Decatur Memorial Hospital

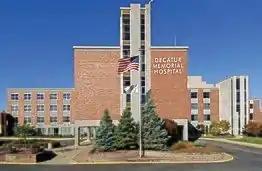
A picture of Decatur Memorial Hospital

Decatur Memorial Hospital (DMH), is a Decatur, Illinois affiliate of Memorial Medical Center (Springfield, Illinois) and is a 300-bed, not-for-profit, community hospital founded in 1916. DMH has more than 2,300 employees and 300 physicians. It is a designated Level II Trauma Center. On October 1, 2019, a merger with Memorial Medical Systems of Springfield was announced with Memorial Medical Center listed as the "parent company" in the Decatur Herald-Review.